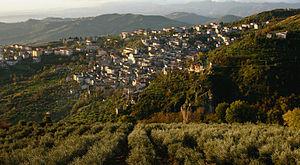
Lungro est une commune de la province de Cosenza, dans la région de Calabre, en Italie.